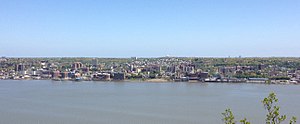
Yonkers
Yonkers er en by i Westchester County i delstaten New York. I 2010 havde byen et indbyggertal på 195.976, hvilket gør byen til den fjerdestørste i delstaten efter New York City, Buffalo og Rochester. Byens sydlige grænse er placeret mod New York City-bydelen The Bronx. Byen er en del af New Yorks storbyområde og er på sit nærmeste punkt blot 3 kilometer fra Manhattan.